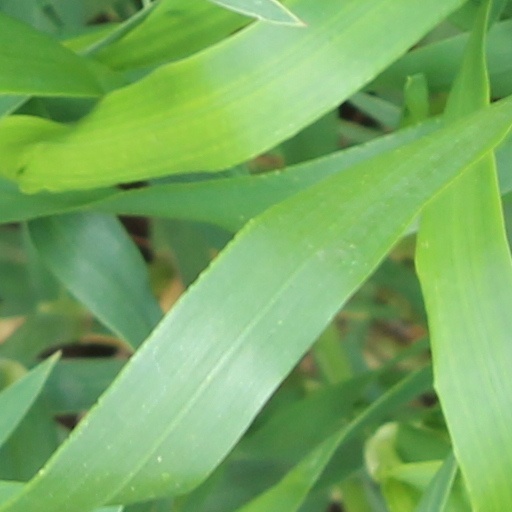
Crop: wheat